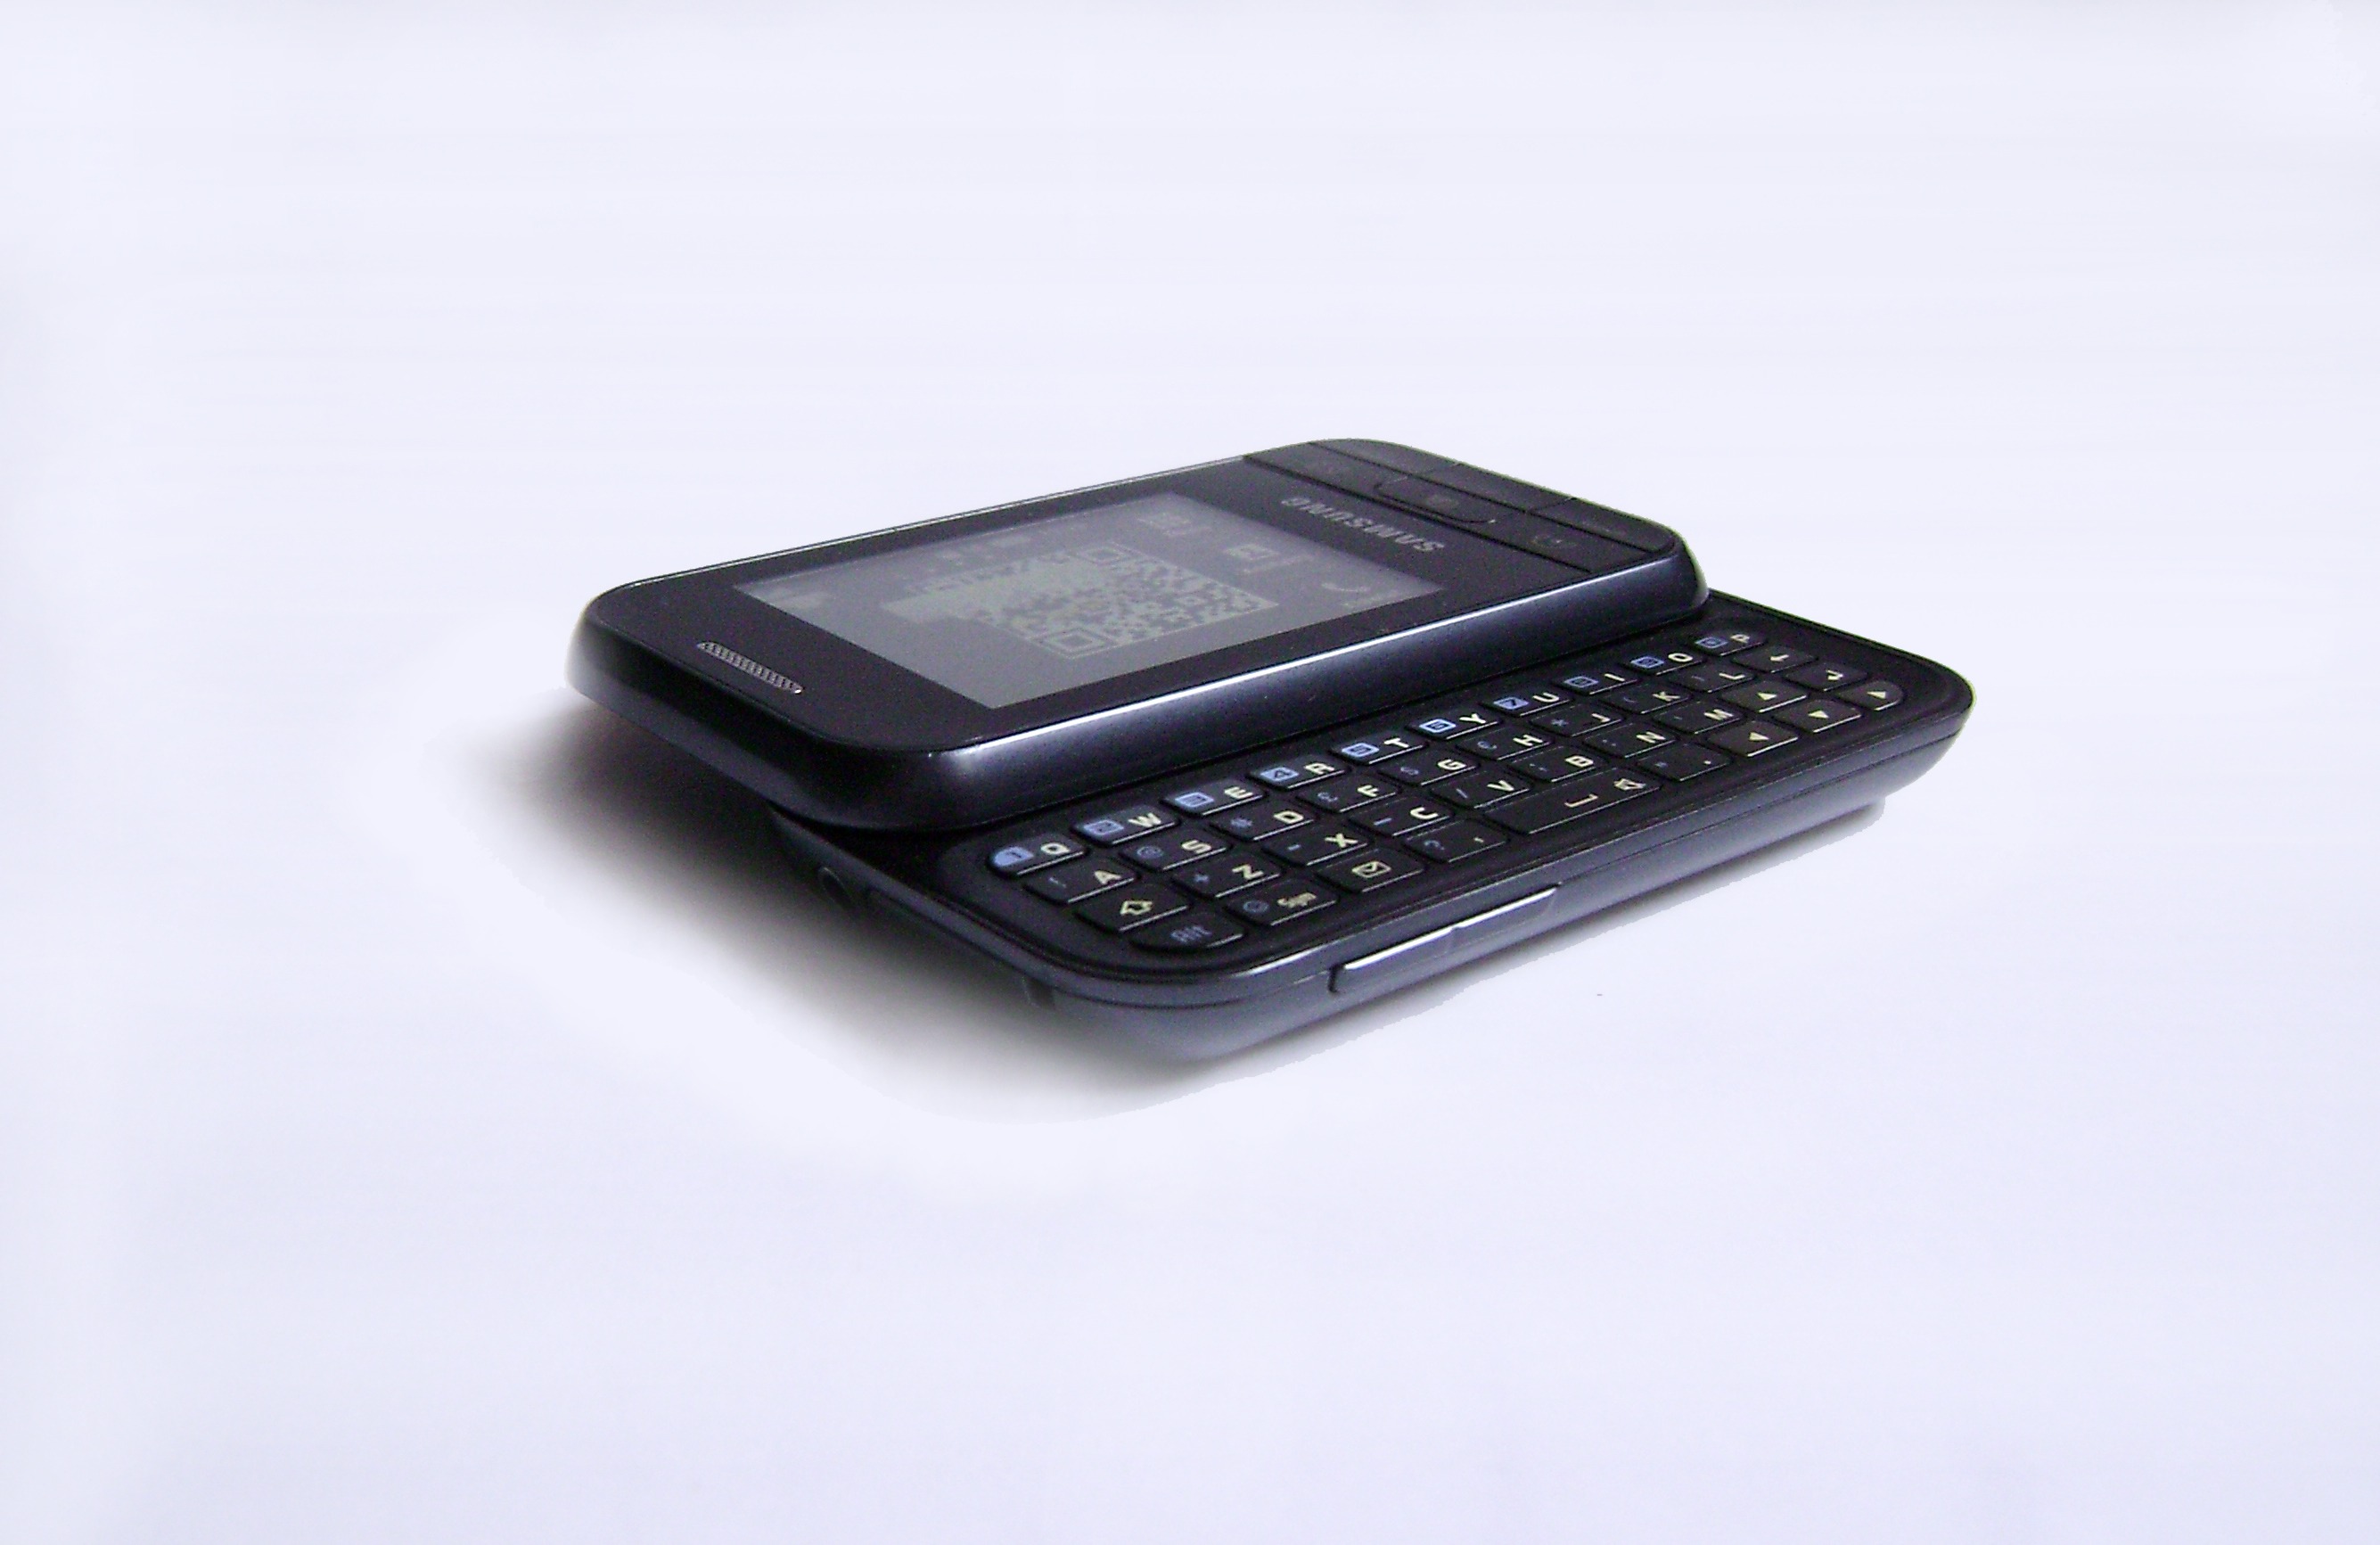
screen, keyboard, technology, phone, display, multimedia, cell, computer keyboard, electronic device, office equipment